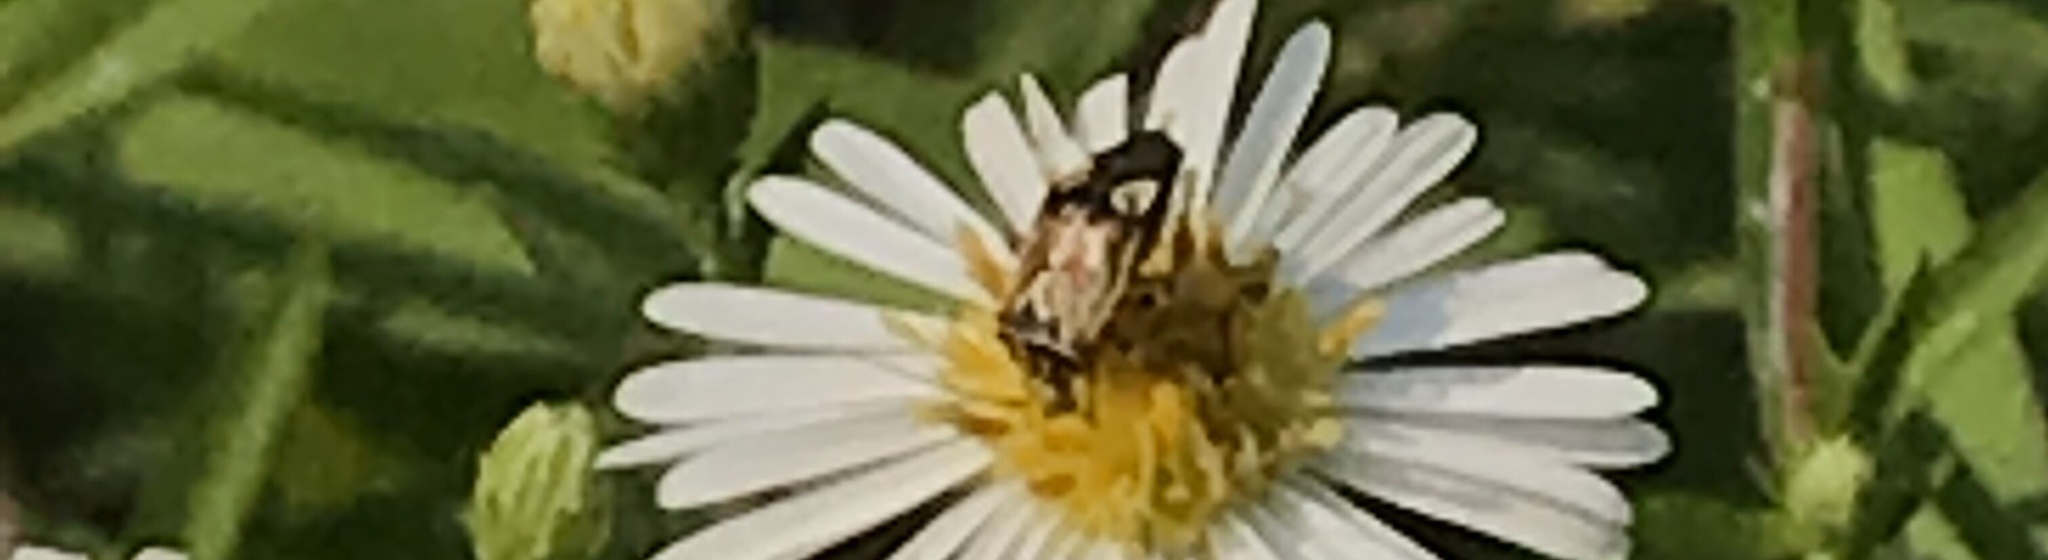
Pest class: lygus_bug